Plant

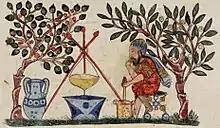
A medieval physician preparing an extract from a medicinal plant, from an Arabic Dioscorides, 1224

Medicinal plants are a primary source of organic compounds, both for their medicinal and physiological effects, and for the industrial synthesis of a vast array of organic chemicals. Many hundreds of medicines, as well as narcotics, are derived from plants, both traditional medicines used in herbalism and chemical substances purified from plants or first identified in them, sometimes by ethnobotanical search, and then synthesised for use in modern medicine. Modern medicines derived from plants include aspirin, taxol, morphine, quinine, reserpine, colchicine, digitalis and vincristine. Plants used in herbalism include ginkgo, echinacea, feverfew, and Saint John's wort. The pharmacopoeia of Dioscorides, , describing some 600 medicinal plants, was written between 50 and 70 CE and remained in use in Europe and the Middle East until around 1600 CE; it was the precursor of all modern pharmacopoeias.